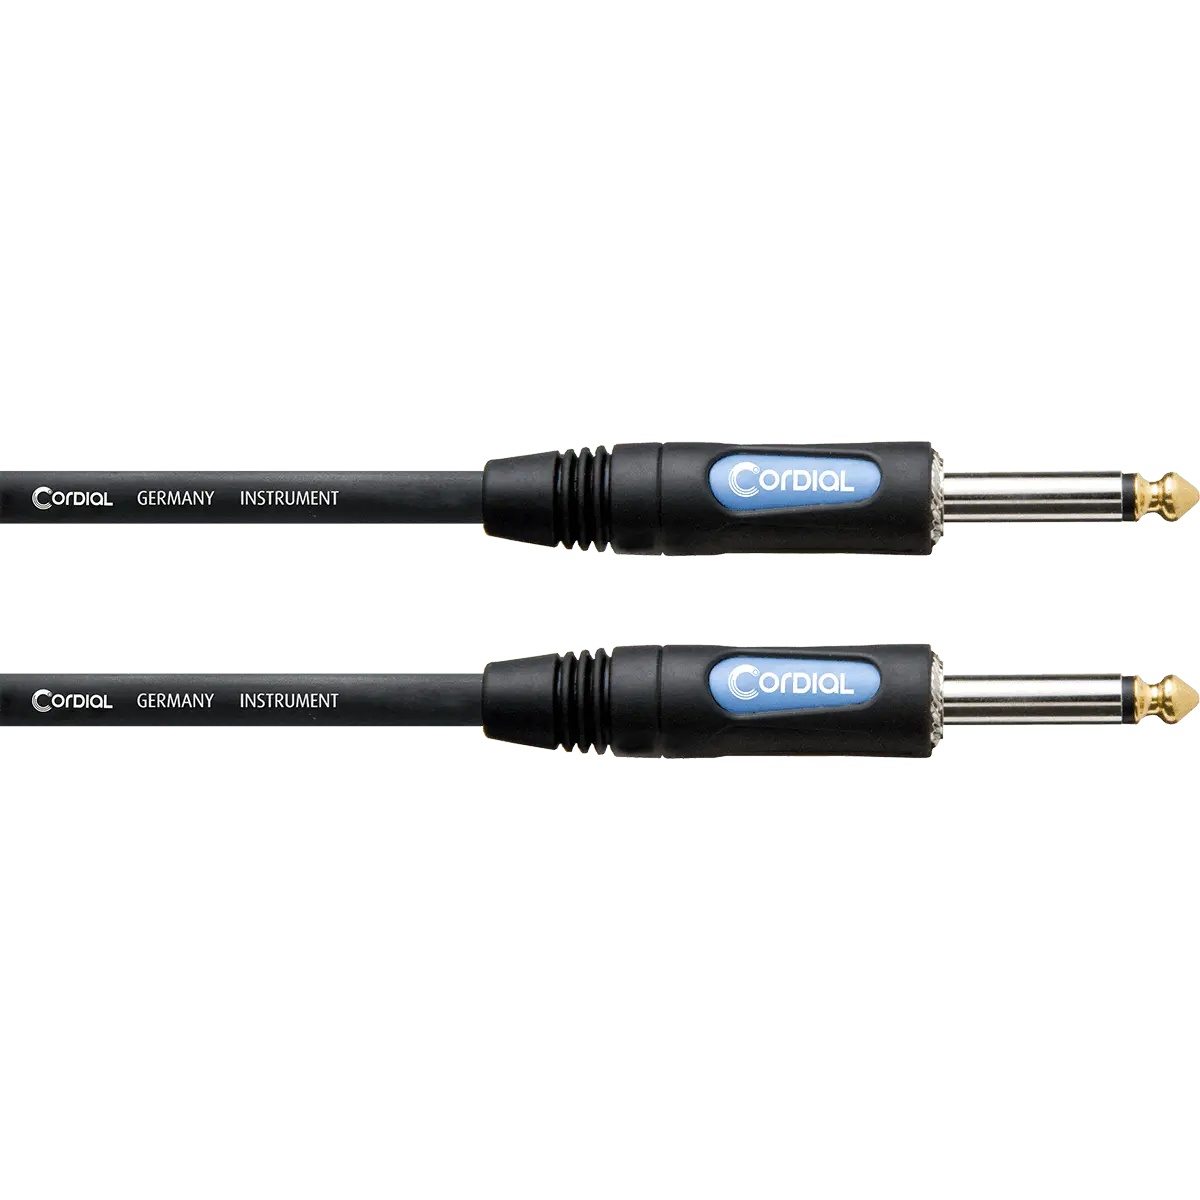
Cordial  ECL CCFI9PP
Brand: CORDIAL
Category: Arts & Entertainment > Hobbies & Creative Arts > Musical Instrument & Orchestra Accessories > Woodwind Instrument Accessories > Clarinet Accessories > Clarinet Care & Cleaning